Dositej Obradović

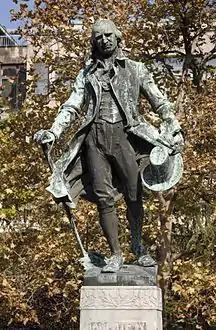
Monument to Dositej Obradović in Academic Park

In 1761 he went to Zagreb where he studied Latin. From 1761 to 1763 he was a teacher in a Serbian school in Kninsko Polje. For a brief period, he taught at a monastery in the Bay of Kotor before he was ordained as a priest by Vasilije Petrović. After falling ill, he returned to teach in Dalmatia in the village of Golubić near Knin. He then went to Corfu where he studied Greek before going to Venice and then coming back to Dalmatia where he became a teacher again, in Plavno. He enrolled at the University of Halle in 1782, where he studied philosophy.